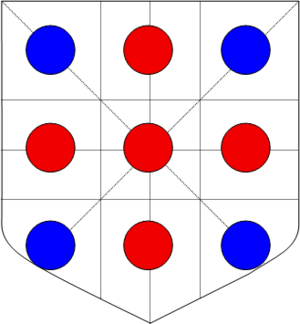
L'écu, en héraldique, est le support physique du blason, au centre des armoiries.